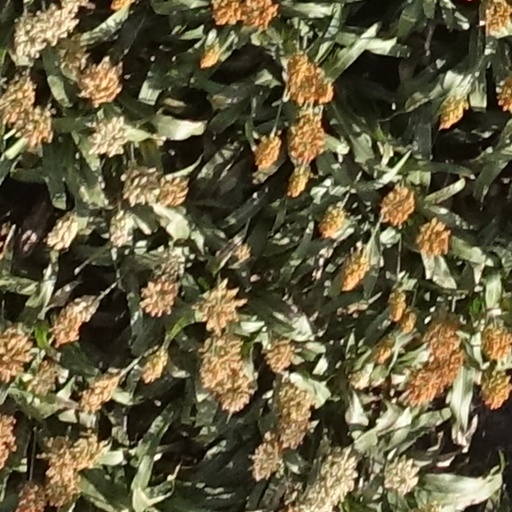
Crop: sorghum